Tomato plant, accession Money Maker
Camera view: vertical (180 deg); turntable rotation: 0 degrees
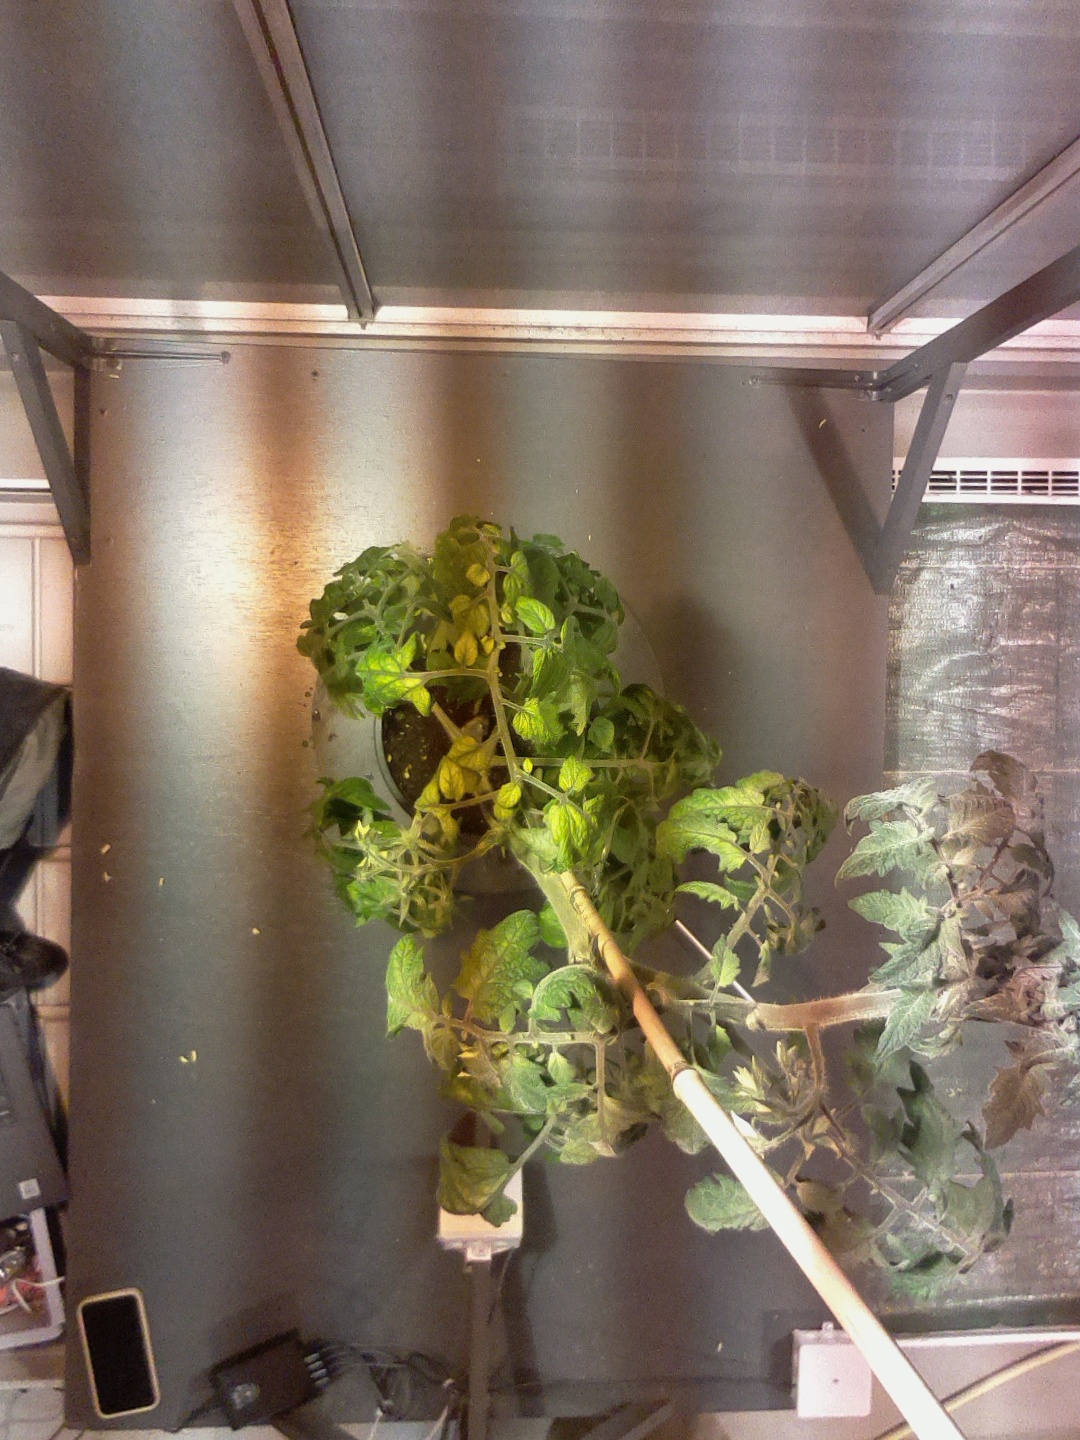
BBCH growth stage 70: Fruits at the main stem or branches visibles